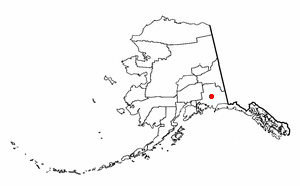
Glennallen est une ville d'Alaska, située dans la Région de recensement de Valdez-Cordova, aux États-Unis. Elle comporte 554 habitants. Le nom de la localité a été fixé en 1961 par la Poste Fédérale, passant de Glenallen à Glennallen.
Nelchina est une localité d'Alaska, aux États-Unis, située dans la Région de recensement de Valdez-Cordova, dont la population était de 59 habitants en 2010 alors qu'en 2000 elle était de 71 habitants.